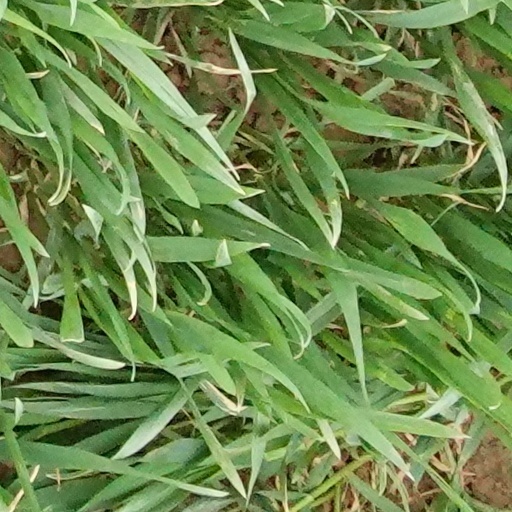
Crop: wheat